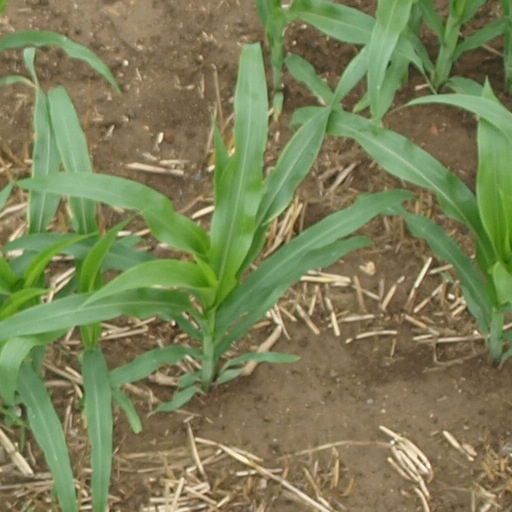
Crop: maize; corn